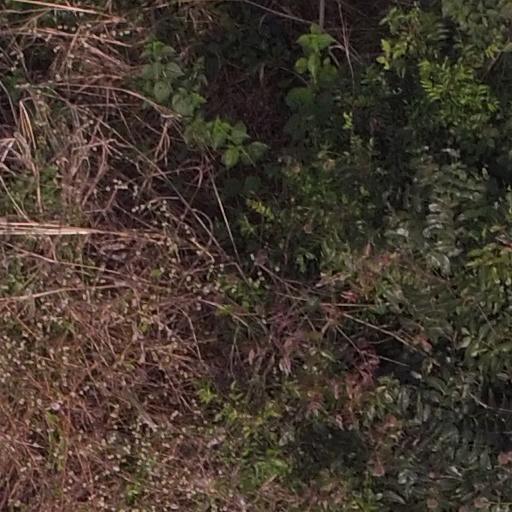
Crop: maize; corn